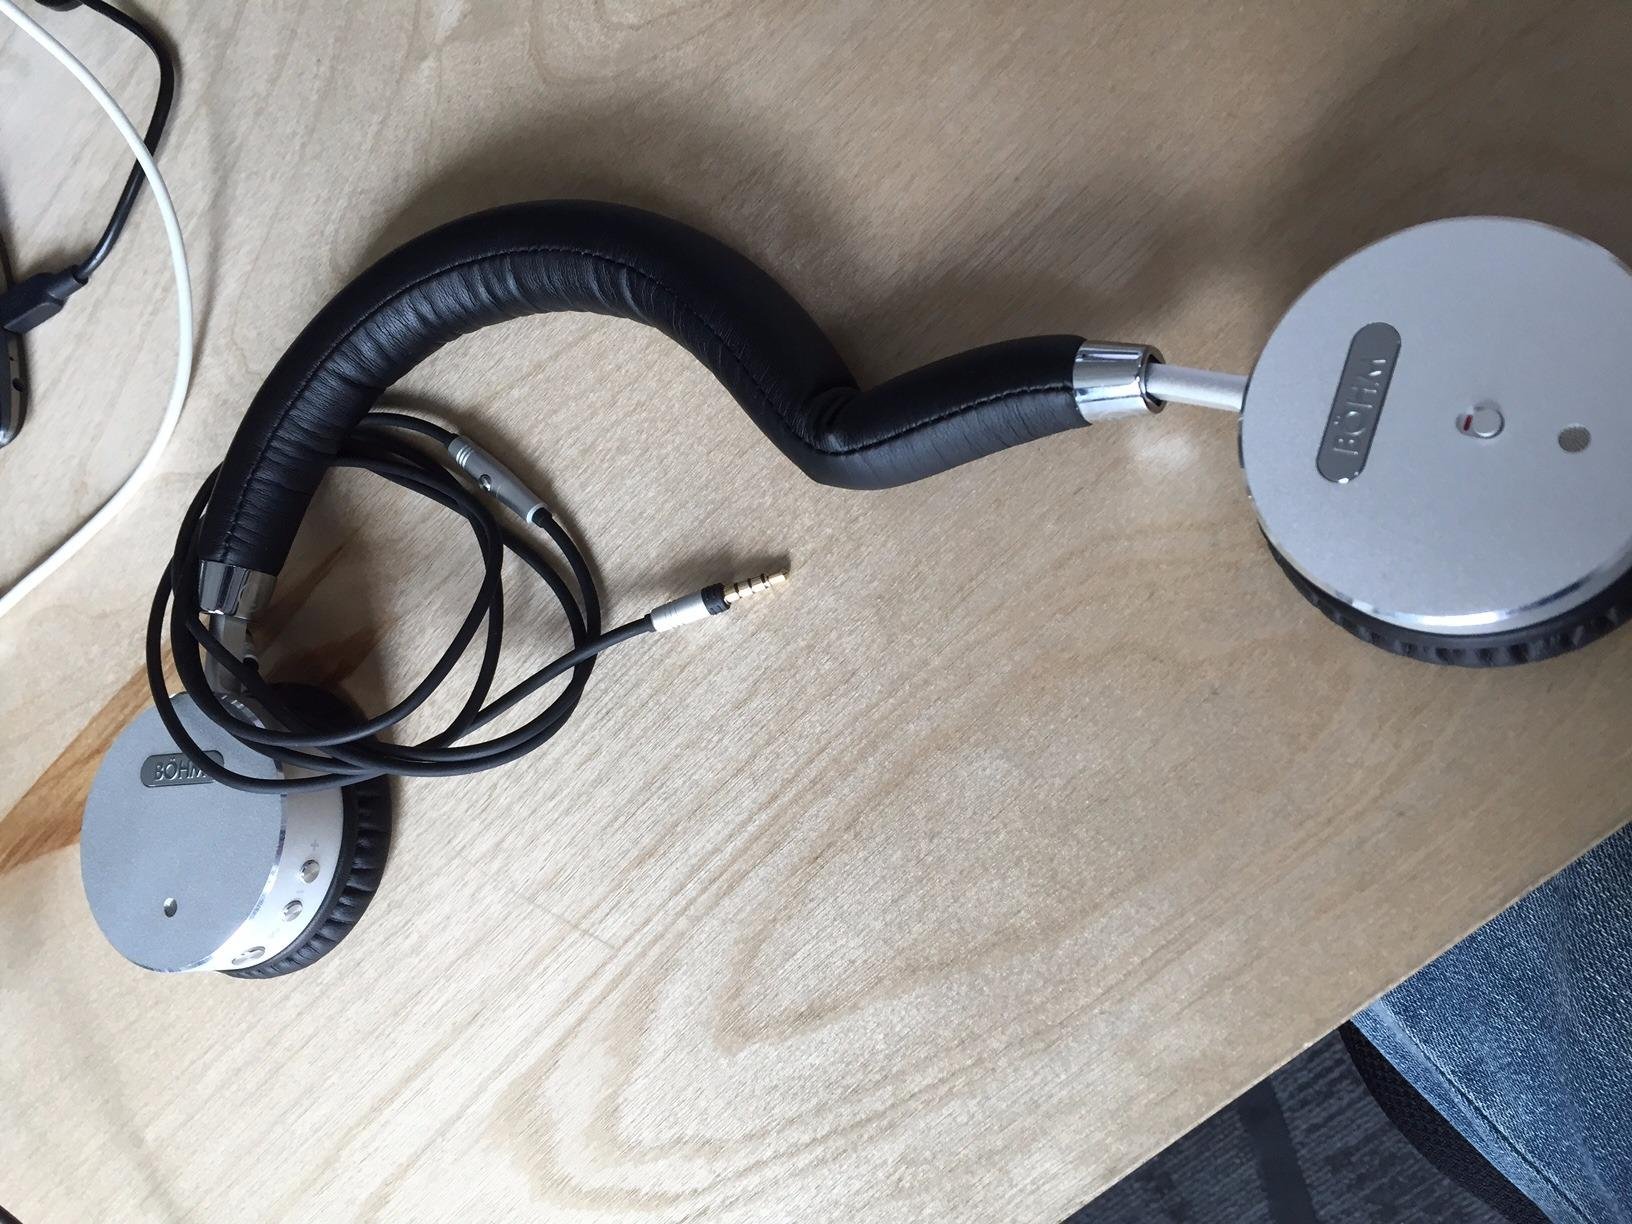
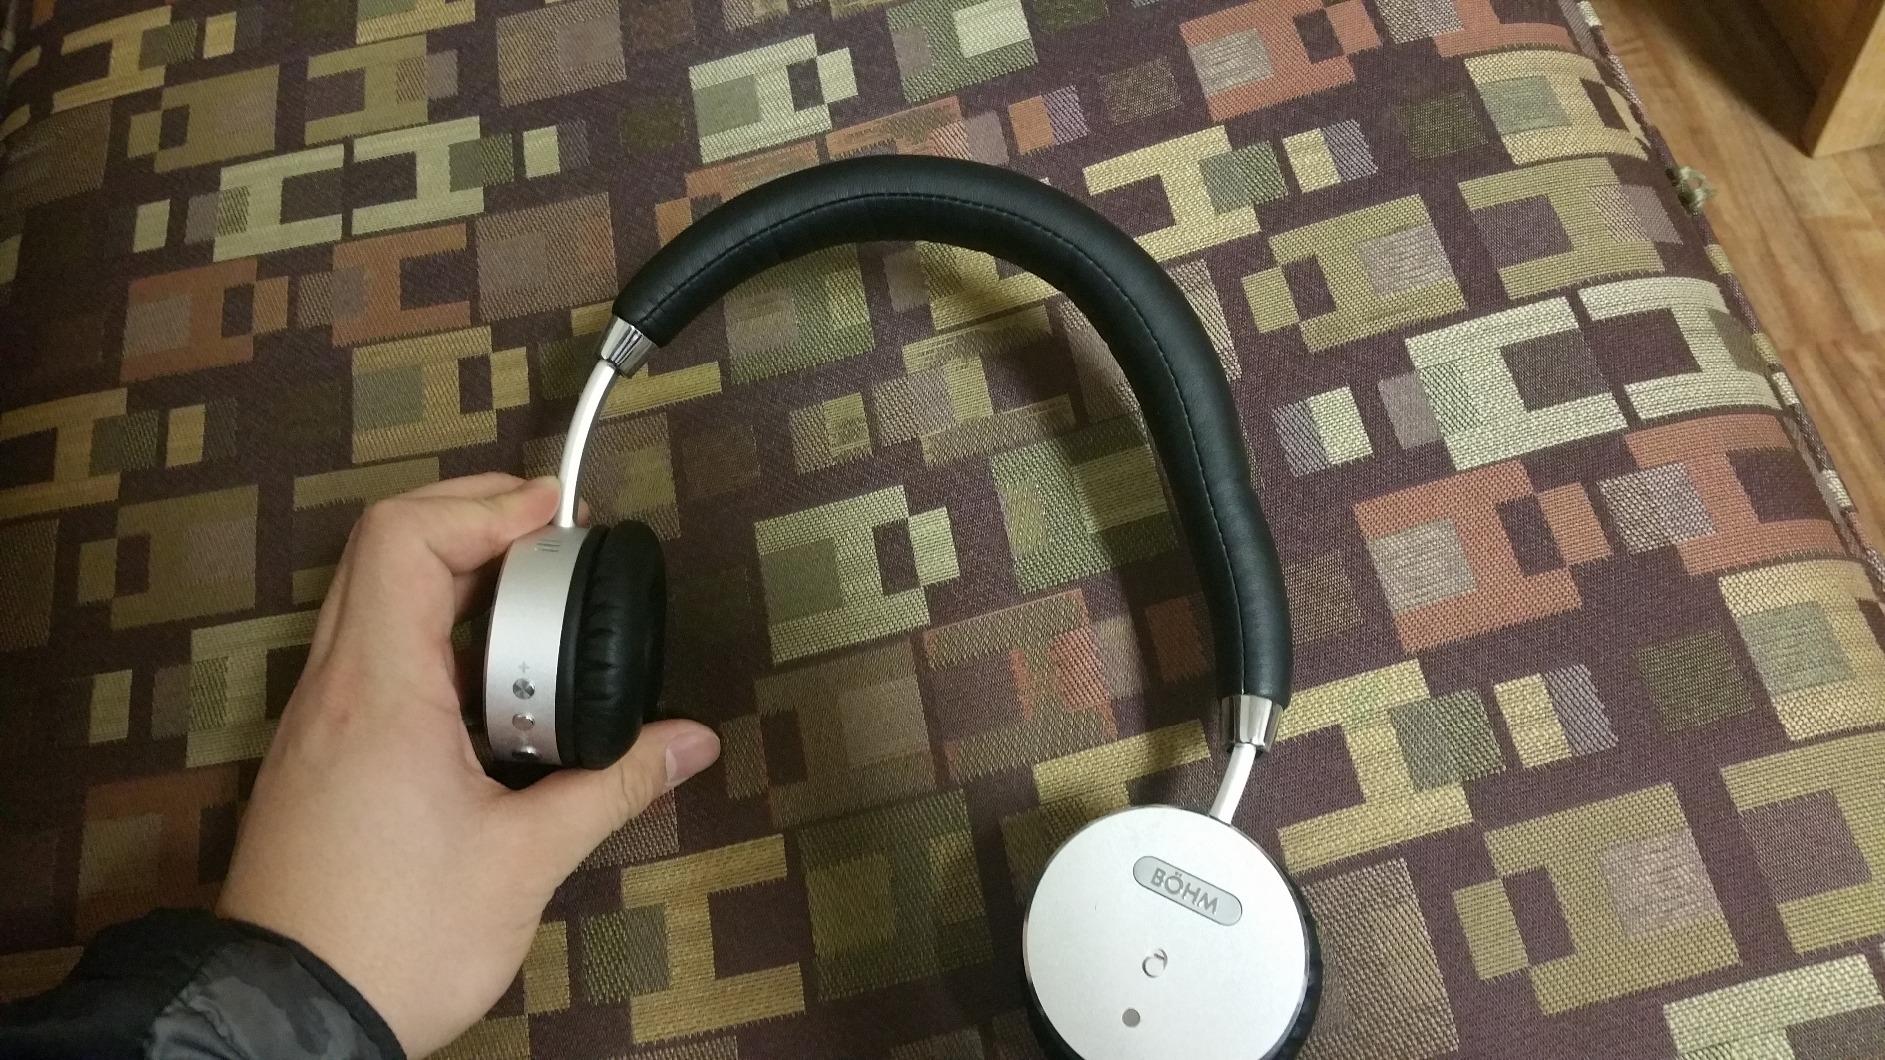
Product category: headphones
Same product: yes